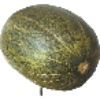
Label: melon_piel_de_sapo